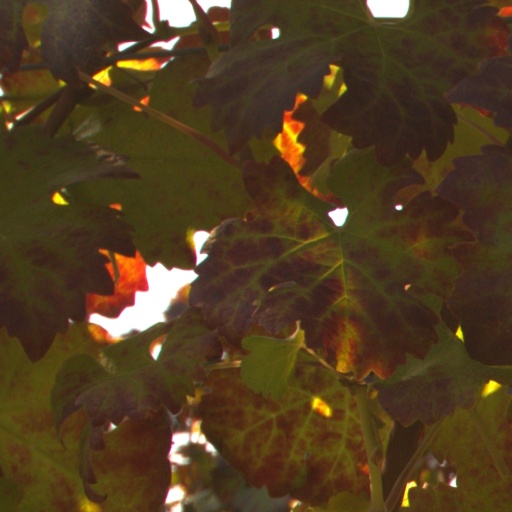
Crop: grape